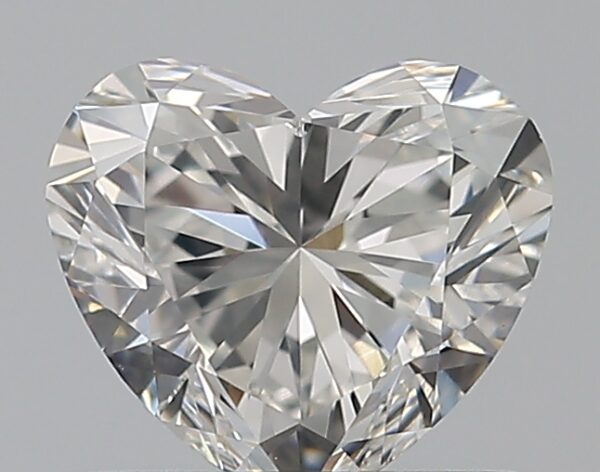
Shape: heart
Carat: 0.71
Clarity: VVS2
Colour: G
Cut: EX
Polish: EX
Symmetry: VG
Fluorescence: N
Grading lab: GIA
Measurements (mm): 5.28 x 6.03 x 3.61